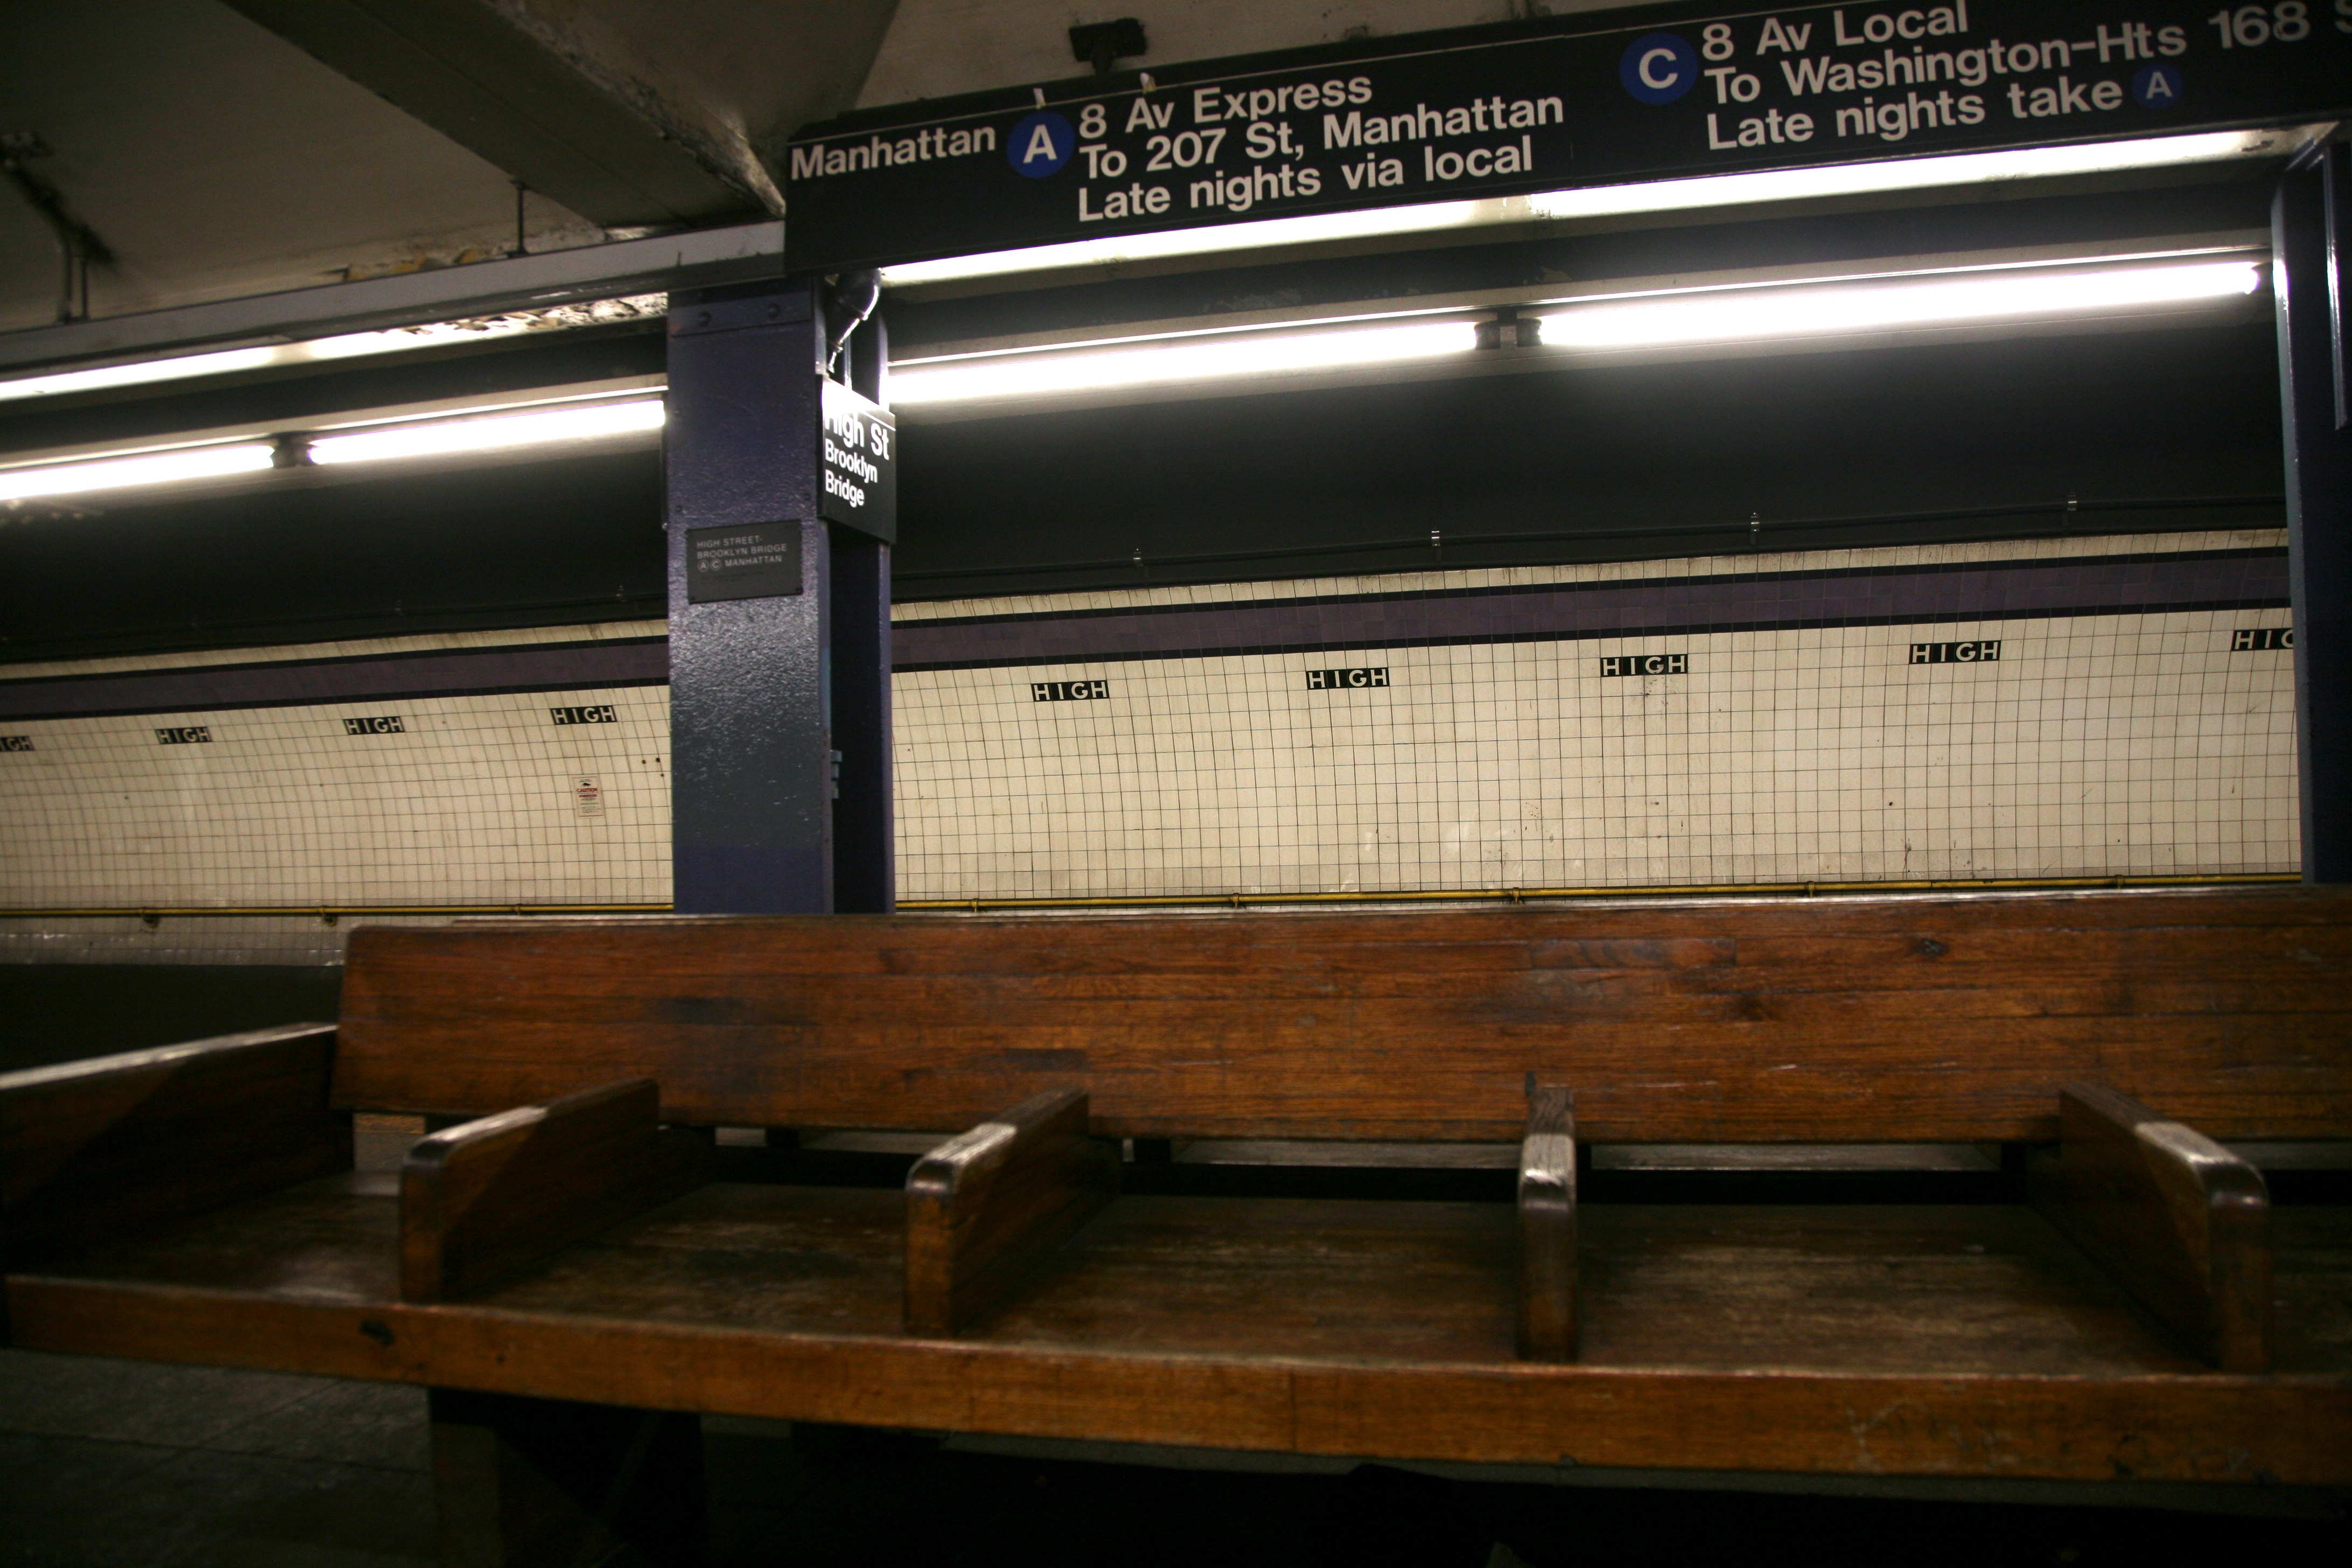
subway, metro, nyc, metropolitan, interior design, newyork, newyorkcity, ny, tourist attraction, mta, man made object